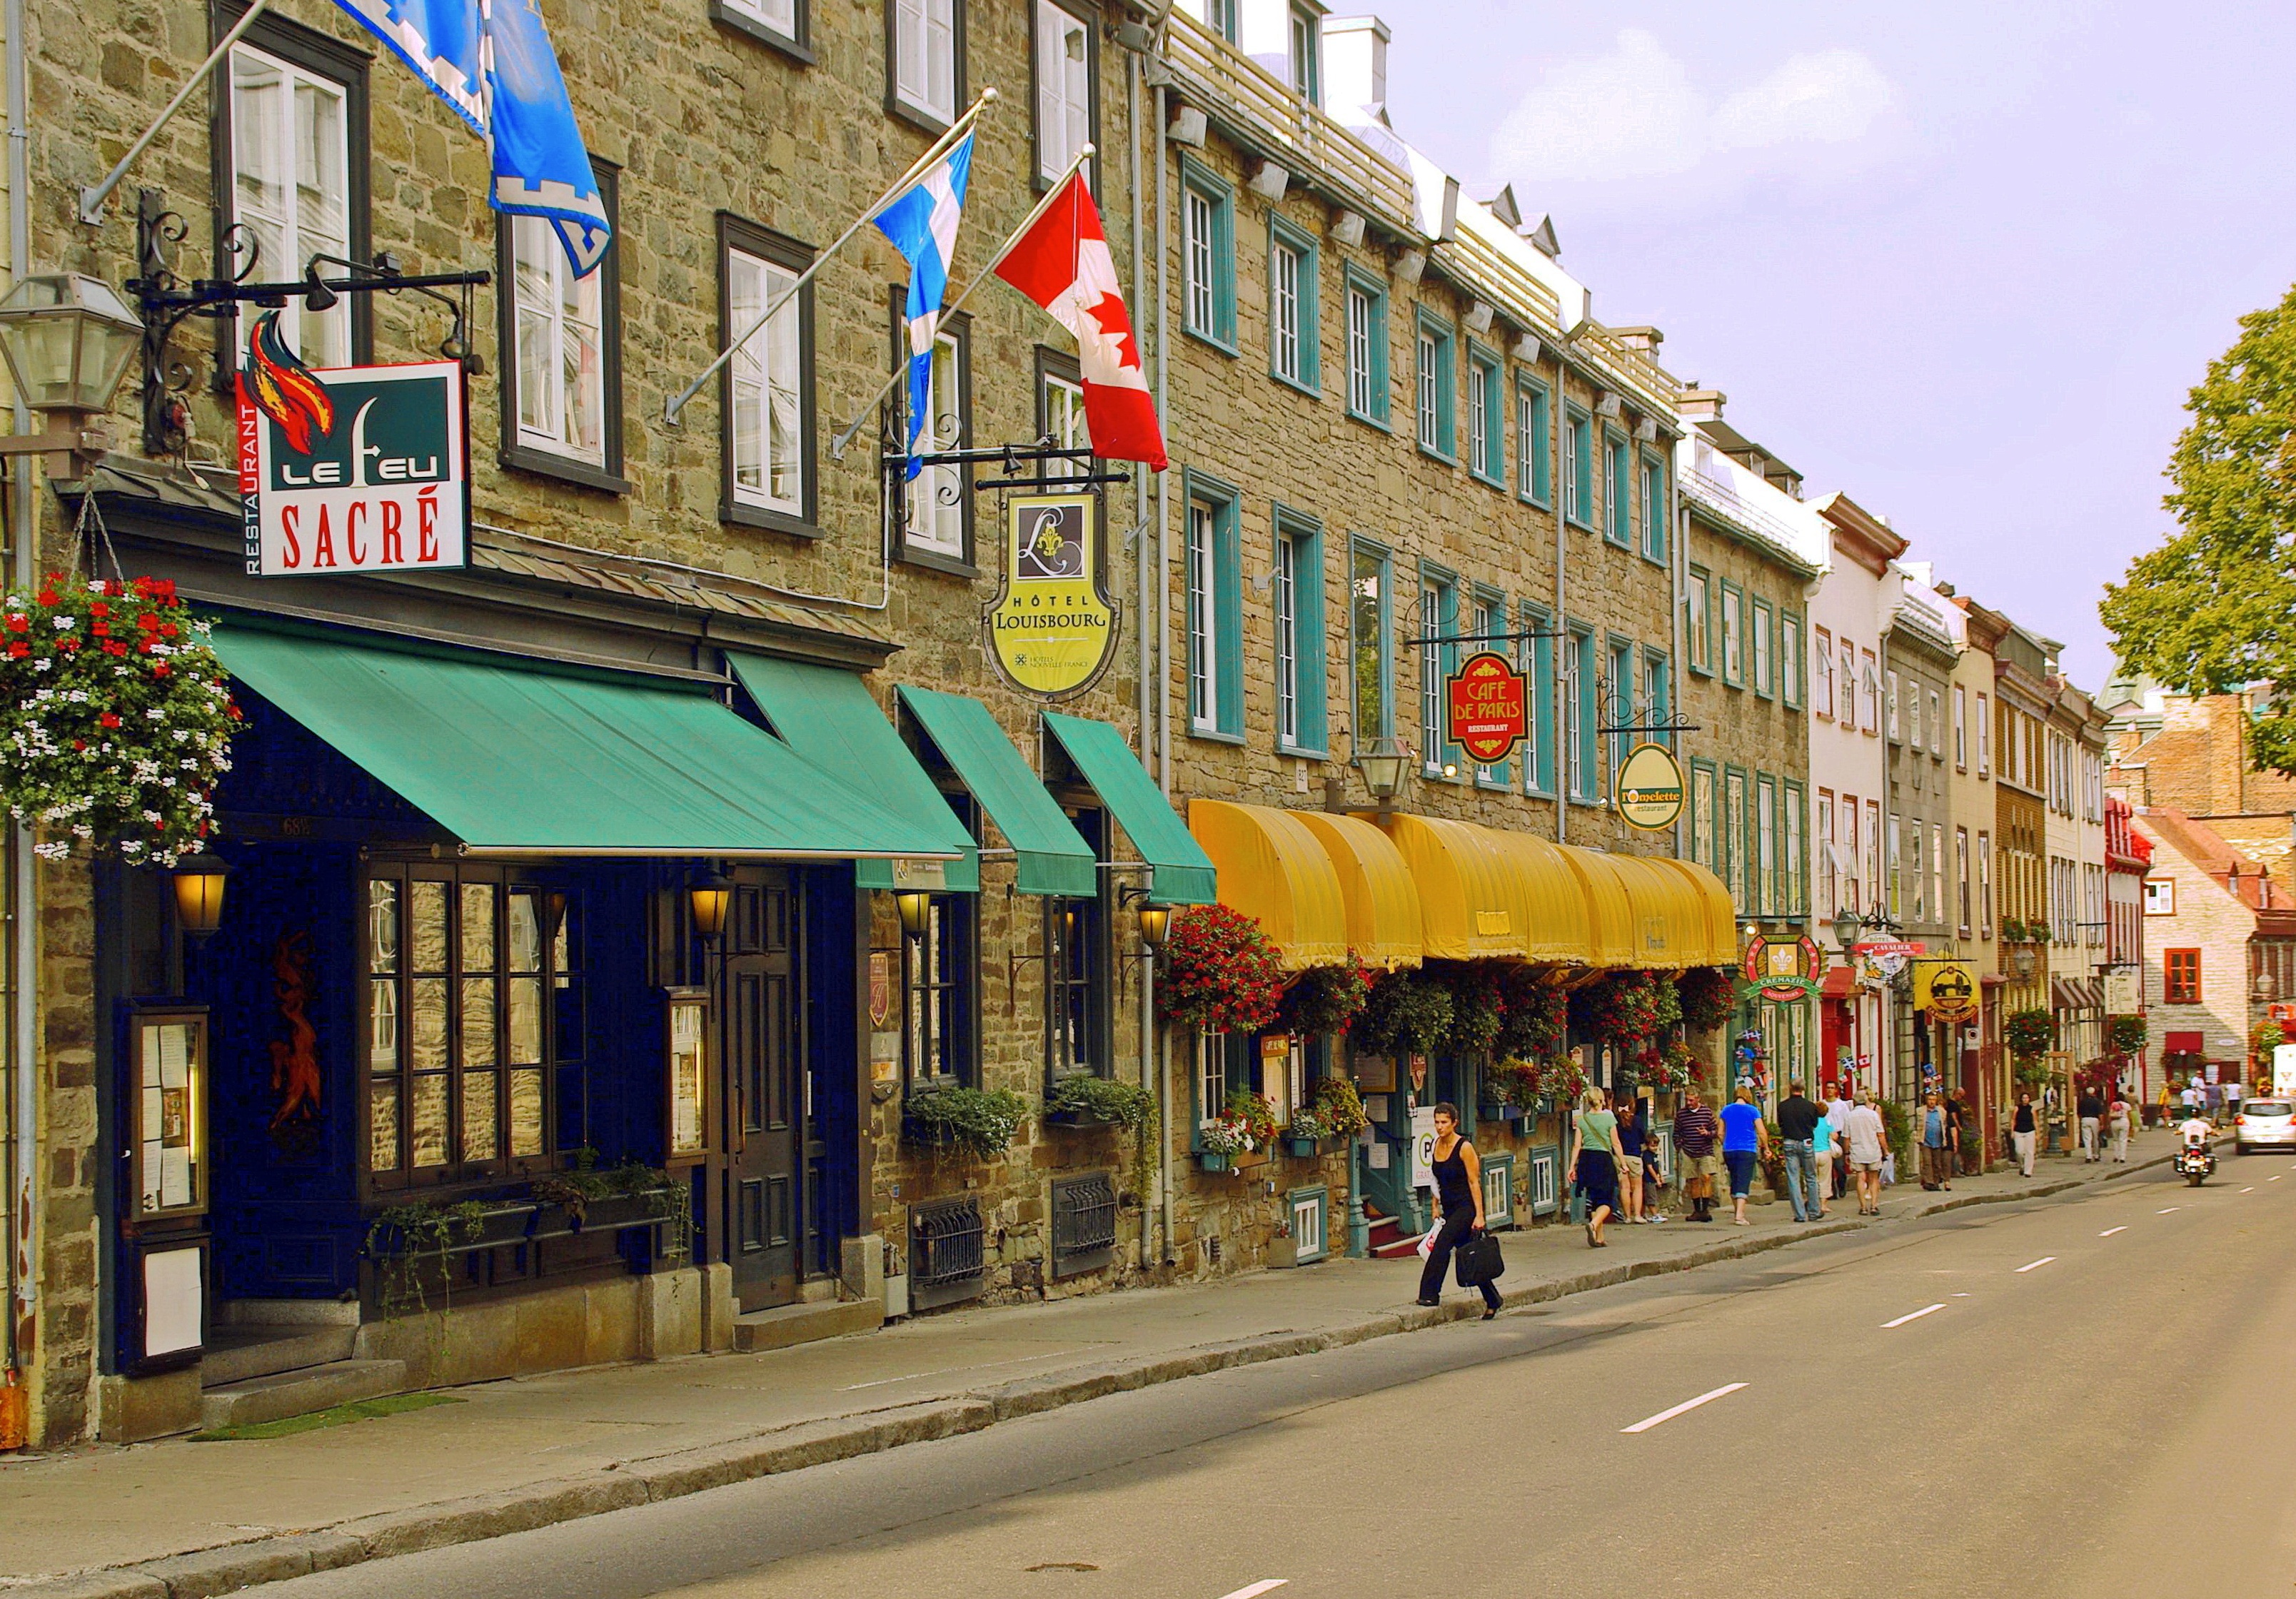
pedestrian, road, street, town, city, cityscape, downtown, color, facade, tourism, canada, infrastructure, quebec, neighbourhood, urban area, old quebec, grand street, lower town, human settlement